Verdeja

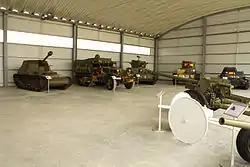
Some of the tanks used during the Spanish Civil War at the Museum of Armored Media located at the El Goloso military base (Madrid). In the background two T-26s, each with a color scheme (Republican/Nationalist) and on the right a Panzer I. On the far left a Verdeja.

Between the late 1940s and early 1950s there were a number of programs in Spain to develop a self-propelled howitzer based on an existing chassis. For example, during the early 1950s, Spanish engineers attempted to retrofit a R-43 L/26 howitzer into a StuG III. This required reconstruction of the turret's casemate, in a fashion similar to the Verdeja 75-millimeter self-propelled howitzer. Although one vehicle began conversion, the program was never finalized. There were similar programs to fit an 88-millimeter L/56 and a 122-millimeter L/46 howitzer thereafter, but these did not advance beyond the planning stage, either. One of the most successful programs was the attempt to produce a 75-millimeter self-propelled howitzer based on the chassis of the Verdeja 1 prototype. Beginning in 1945, now-Major Verdeja was ordered to begin designing this piece using a rapid-firing 75-millimeter L/40 howitzer designed by "Sociedad Española de Construcción Naval". The availability of the required parts and the lack of complicated changes meant that the vehicle was quickly prepared and tested extensively. The fate of the self-propelled piece was much the same as that of the Verdeja 2, and the vehicle was left untouched at the proving grounds in Carabanchel until 1973, when it was moved to the Spanish base "Alfonso XIII", housing the then Mechanized Infantry Regiment "Wad Rass" nº 55. It was soon moved to another base, and finally delivered to the base of "El Goloso", outside of Madrid, as a part of an armored vehicles museum.